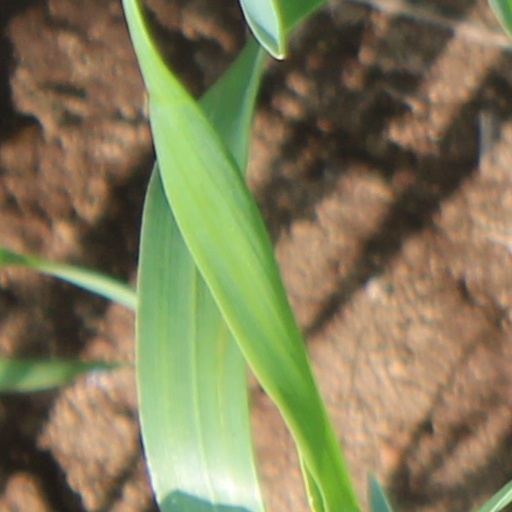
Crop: wheat